History of Xinjiang

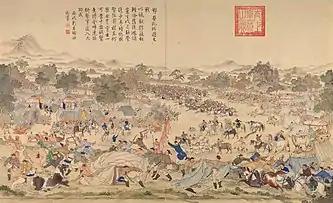
Chinese soldiers charging the Dzungars at the Battle of Oroi-Jalatu, 1756

The Mongolian Dzungar (also Zunghar; Mongolian: Зүүнгар Züüngar) was the collective identity of several Oirat tribes that formed and maintained one of the last nomadic empires, the Dzungar Khanate. The Dzungar Khanate covered the area called Dzungaria and stretched from the west end of the Great Wall of China to present-day eastern Kazakhstan, and from present-day northern Kyrgyzstan to southern Siberia. Most of this area was only renamed "Xinjiang" by the Chinese after the fall of the Dzungar Empire. It existed from the early 17th century to the mid-18th century.